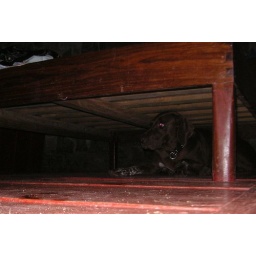
&amp;quot;Tia&amp;quot; the Njaya Lodge dog is very scared of thunderstorms! Here hiding under the bed of our cottage